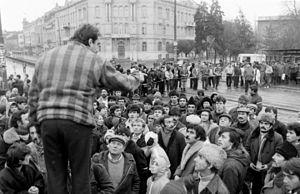
1989 est une année commune commençant un dimanche.